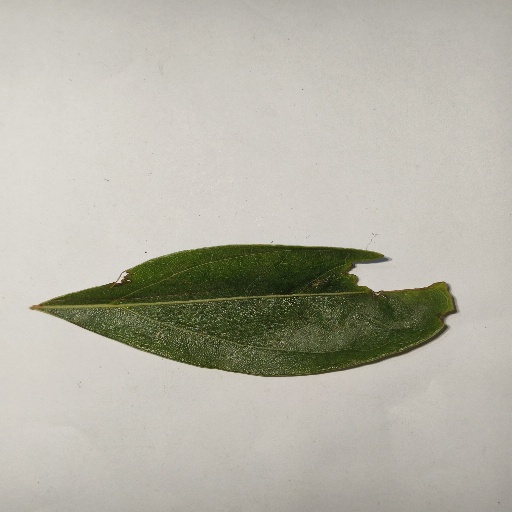
Species: Camphor
Leaf condition: Shot Hole